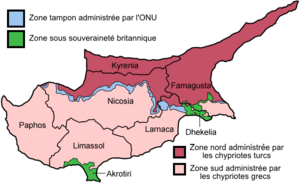
Carte des districts de Chypre
Les villes de la République de Chypre sont en réalité des communes chypriotes totalisant plus de 4 000 habitants.
Liste des phares de Chypre : Chypre est la troisième plus grande île qui se trouve à l'extrémité orientale de la mer Méditerranée. Cette liste comprend ceux situés dans Chypre du Nord et ceux en République de Chypre